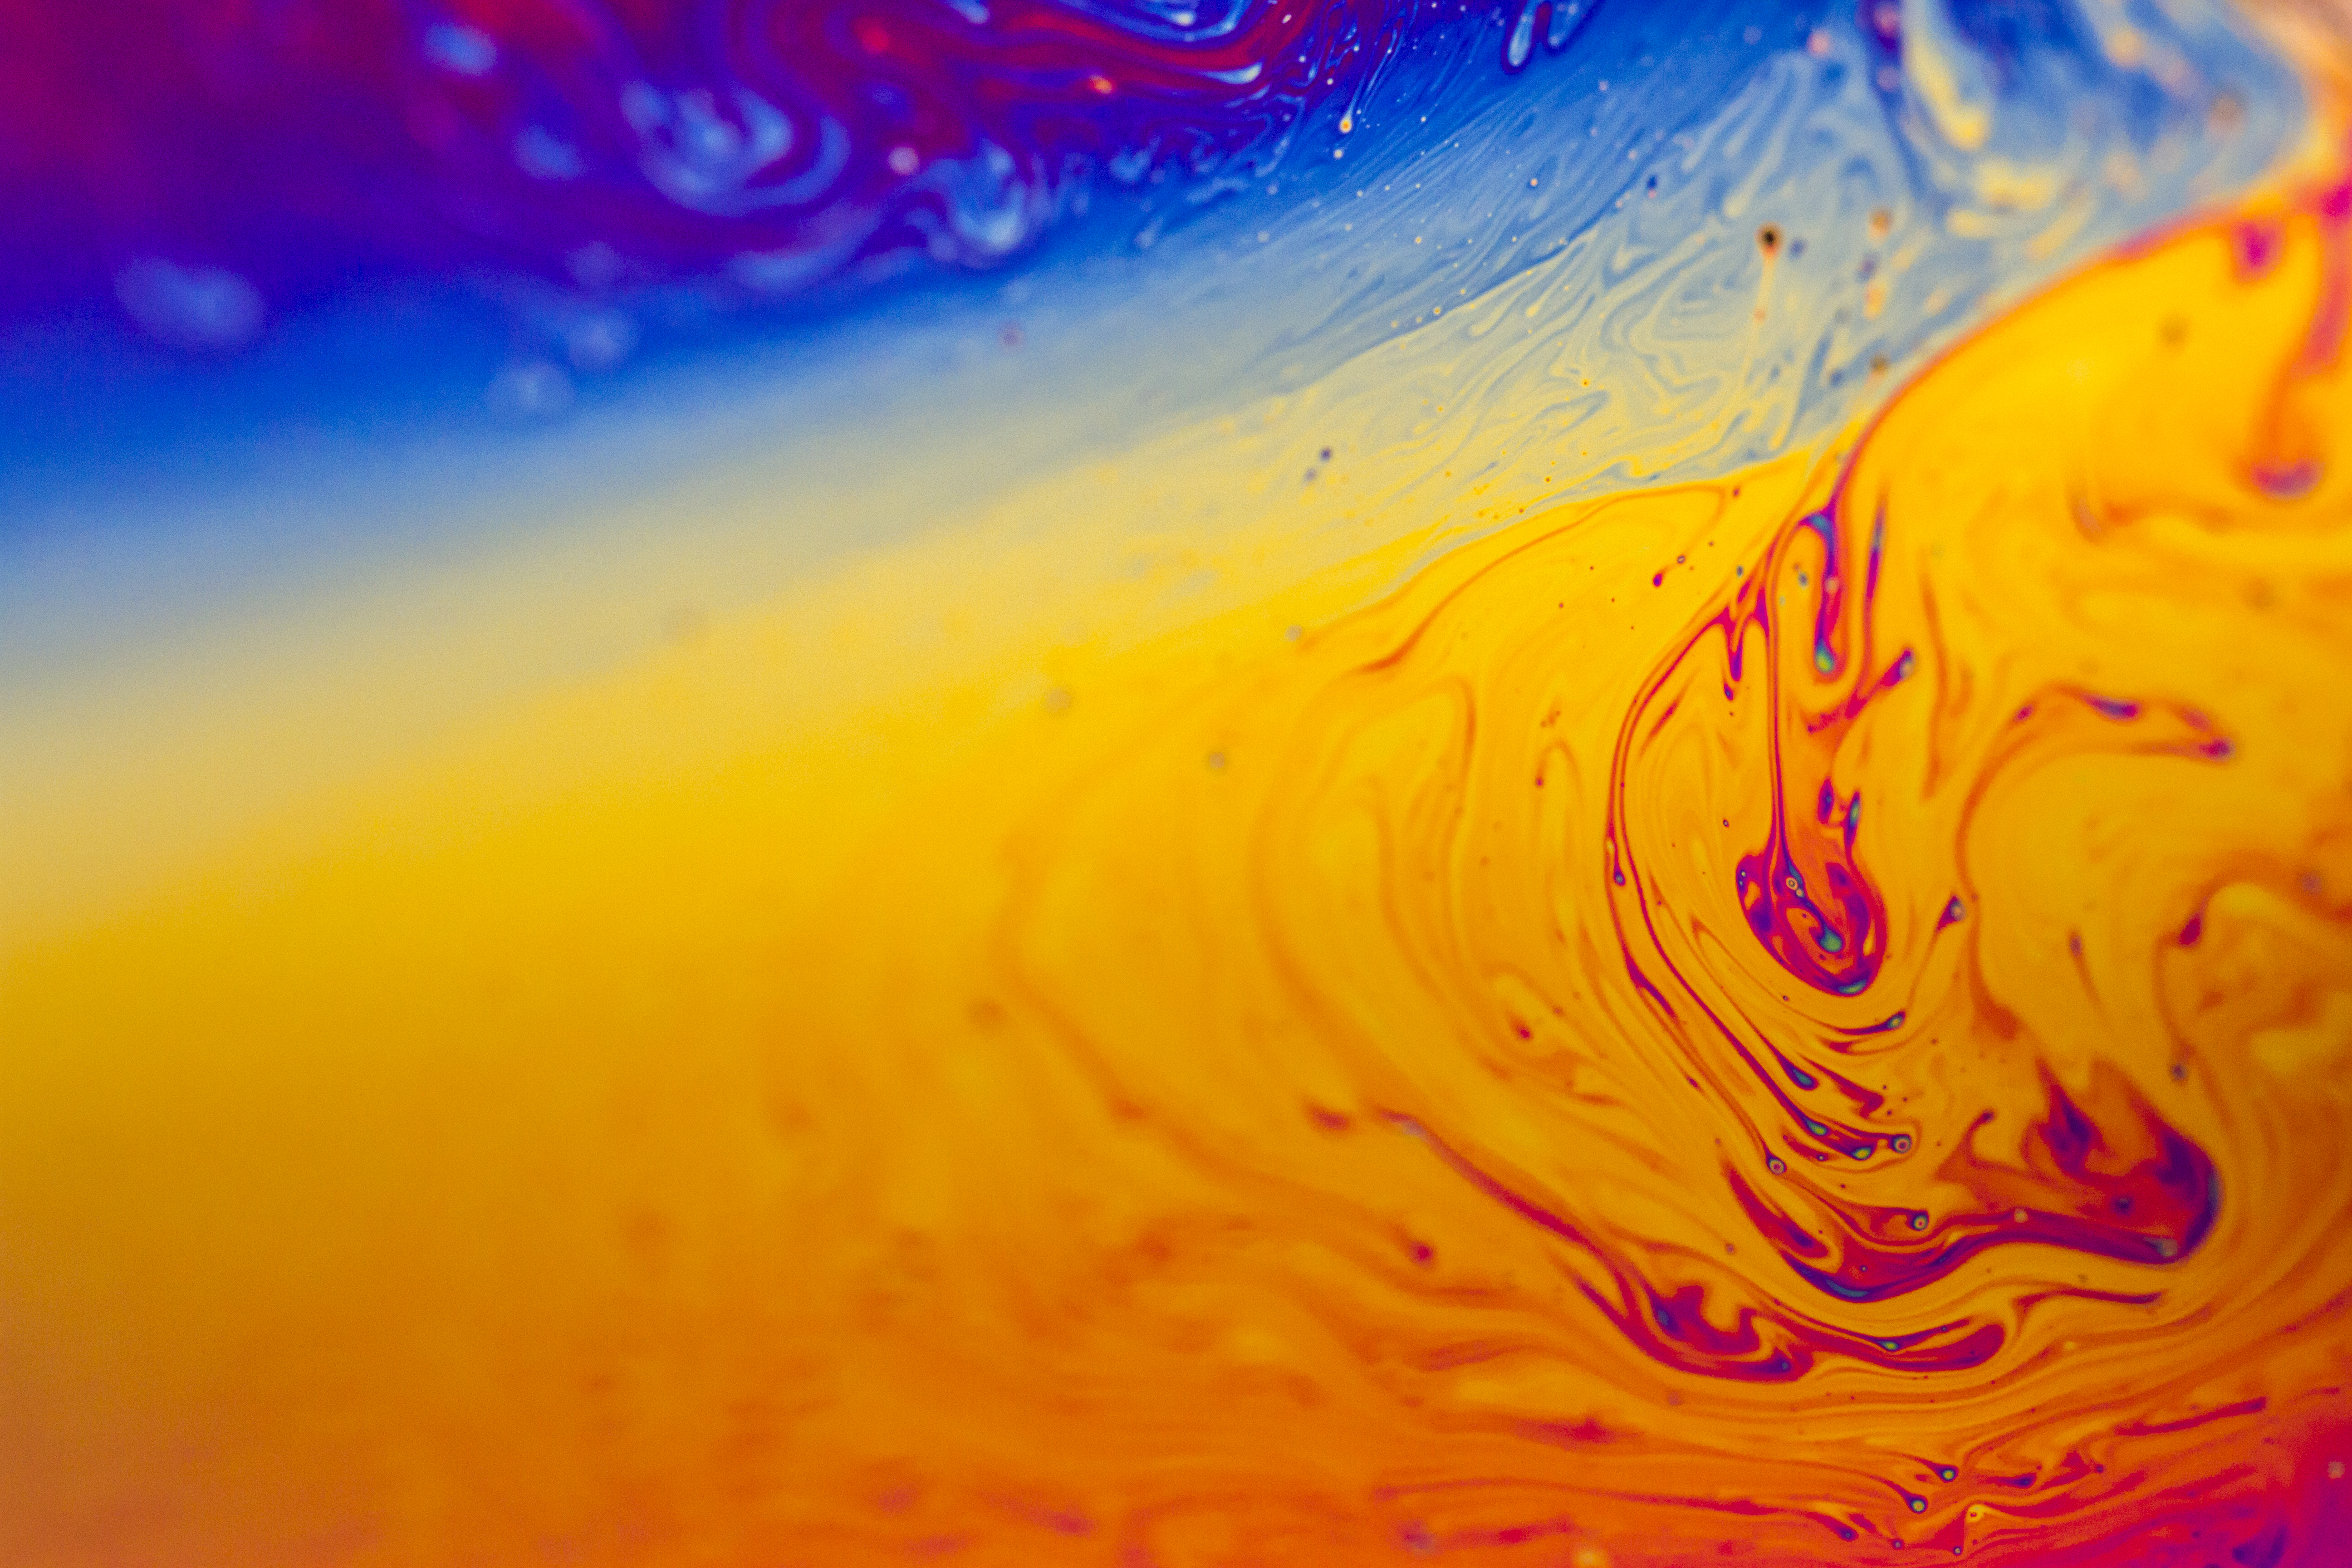
abstract, sunlight, wave, flower, atmosphere, reflection, red, color, macro, blue, yellow, close up, indoors, vivid, canon7d, colours, swirls, nikkvalentine, tabletopphotography, macro photography, soapfilm, bubbleskin, diffraction, atmosphere of earth, computer wallpaper